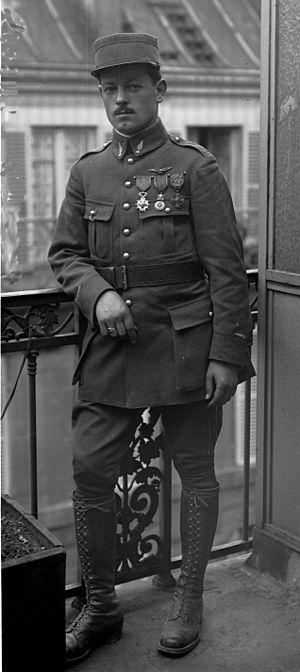
J'ai recadré avec GIMP et enlevé l'écriture en encre blanc sur l'image. Titre